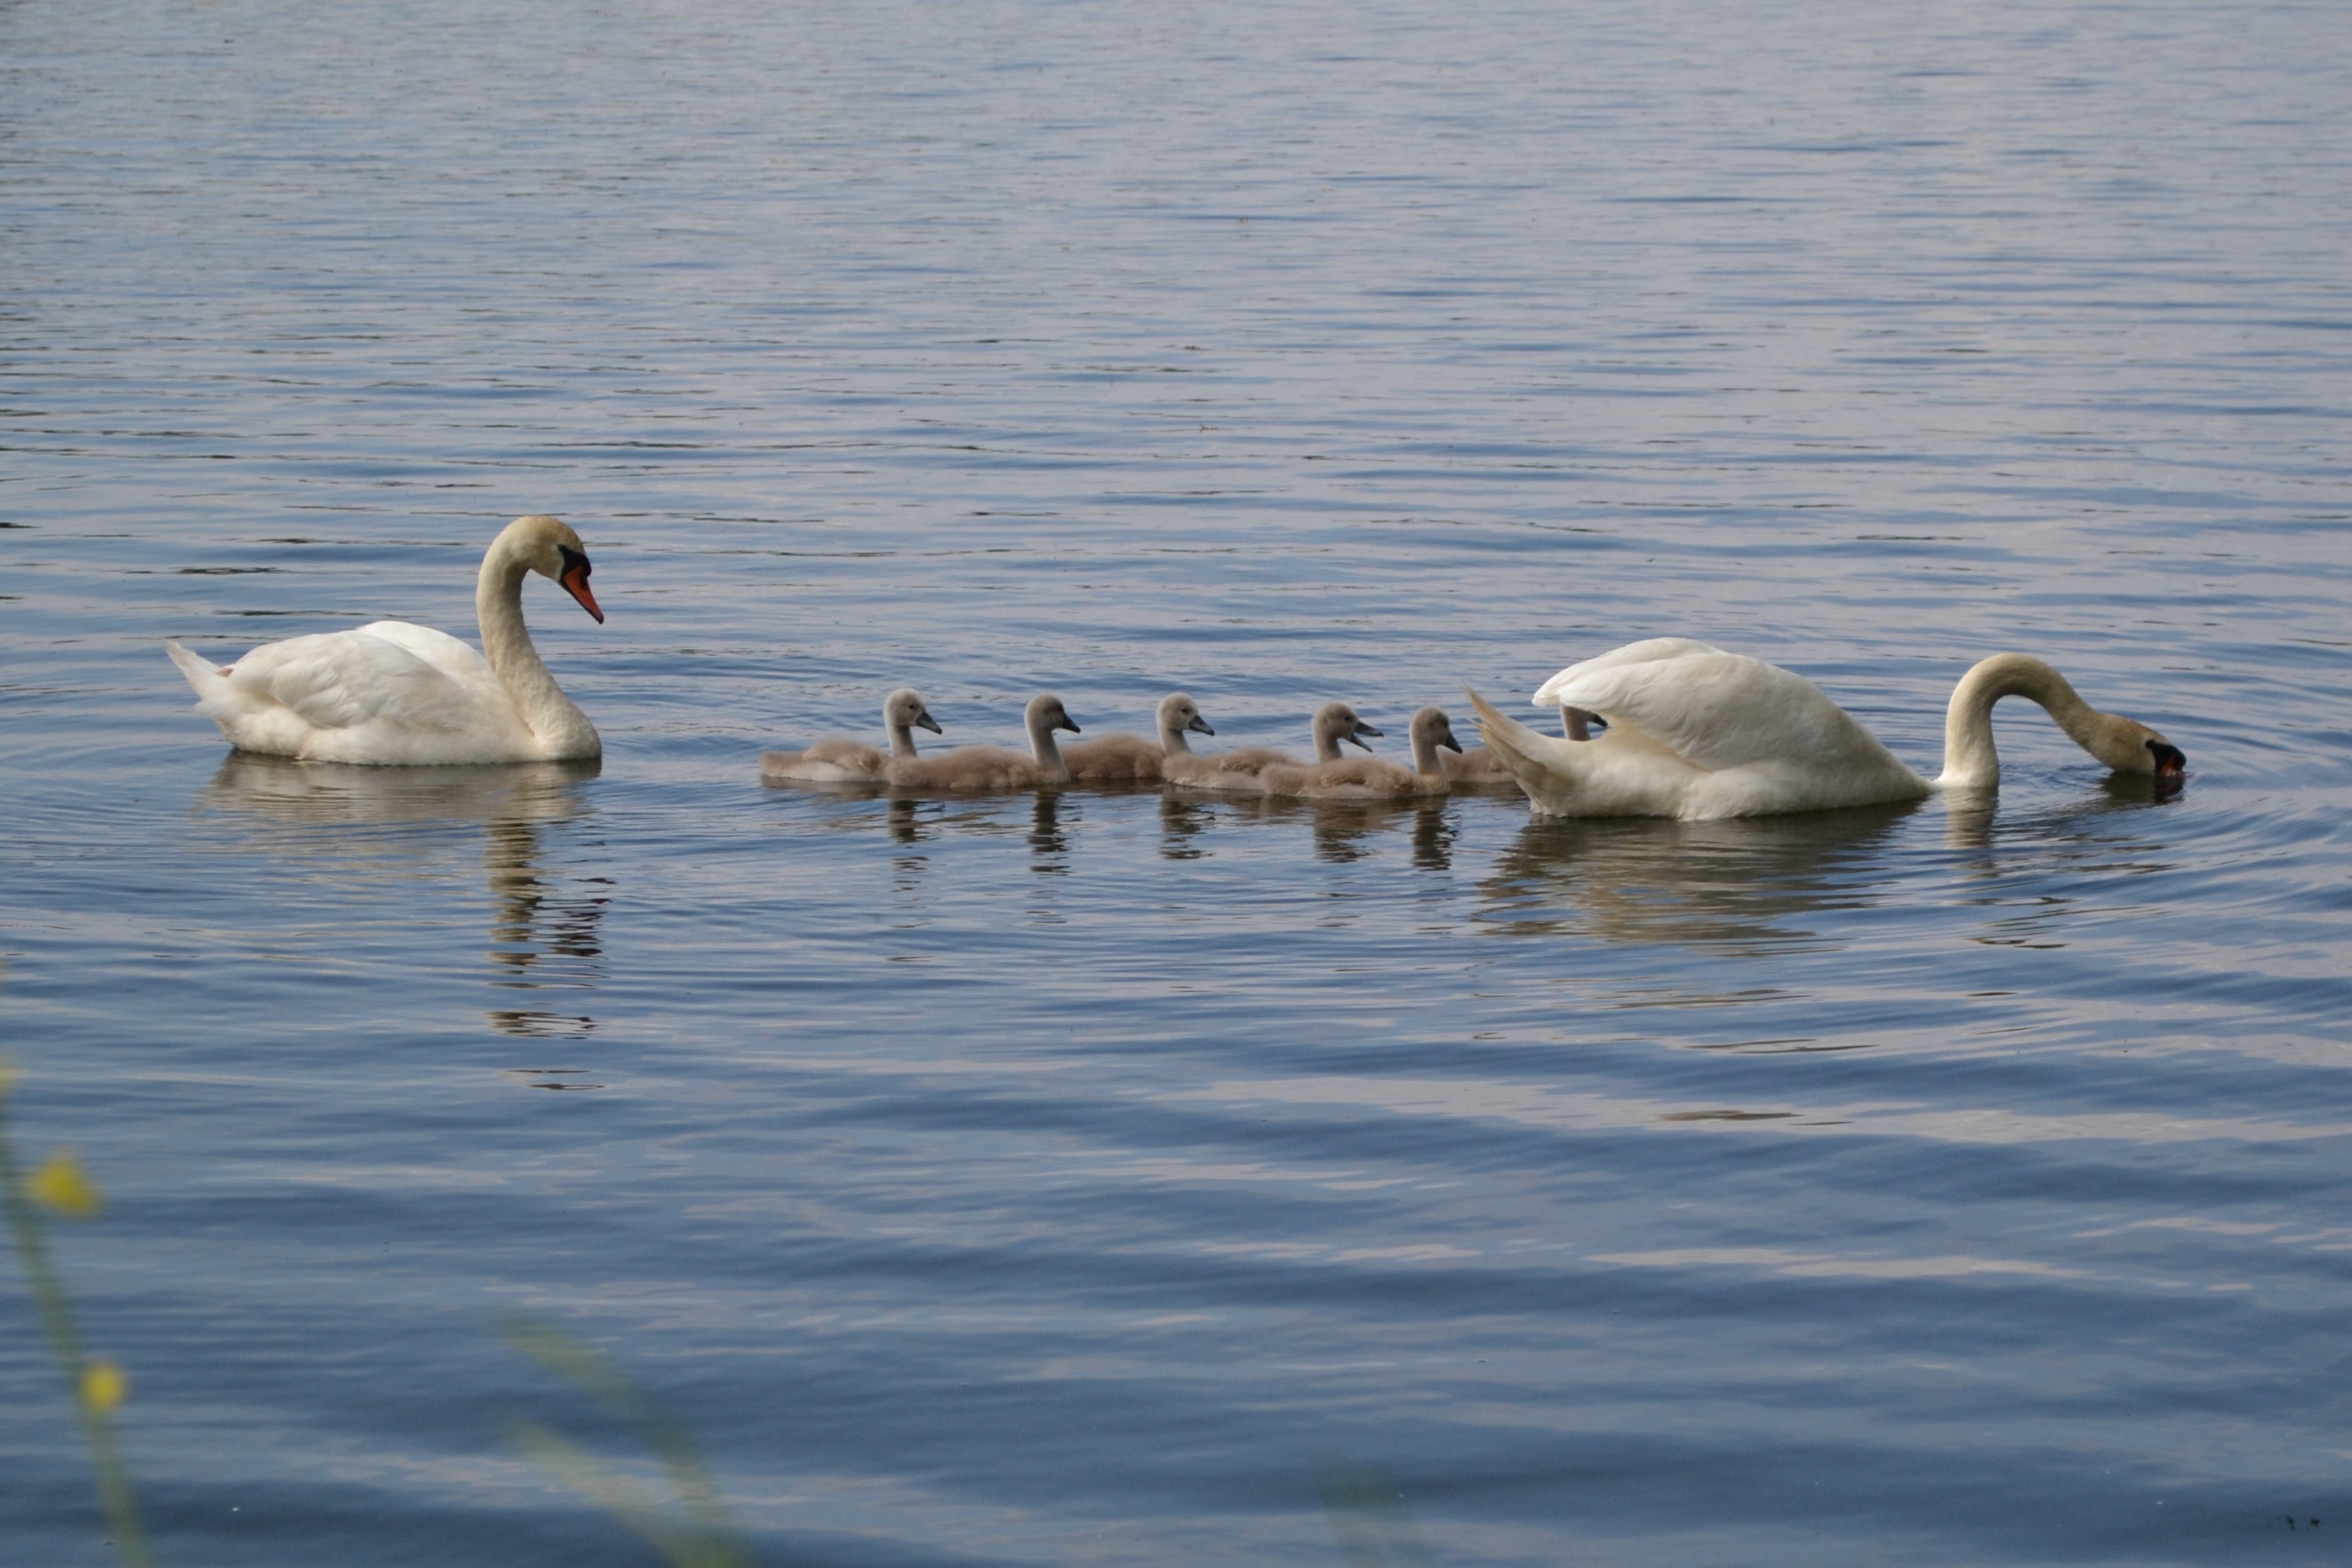
water, bird, white, animal, pond, wildlife, young, reflection, beak, fauna, swan, family, vertebrate, waterfowl, chicks, water bird, mute swan, ducks geese and swans